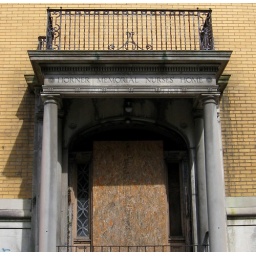
Across the street from the old hospital was a building where nurses lived while in training.